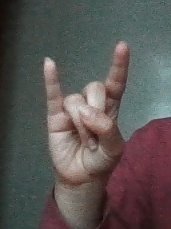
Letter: la